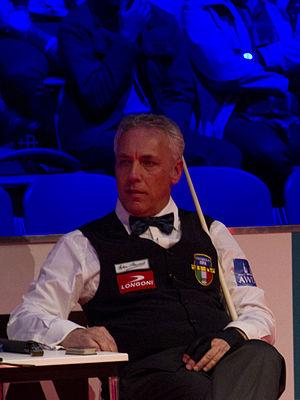
Marco Zanetti est un joueur professionnel de billard français de nationalité italienne.